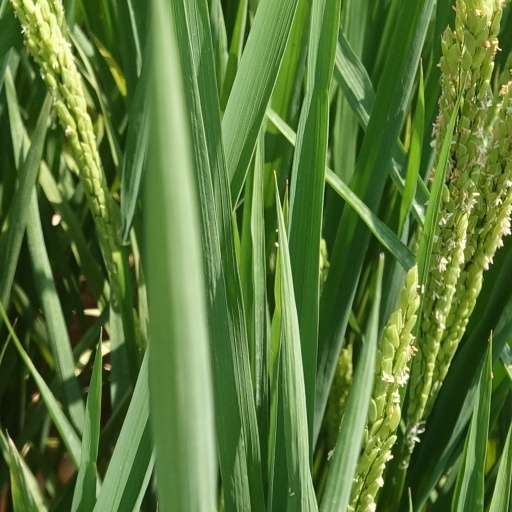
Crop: rice